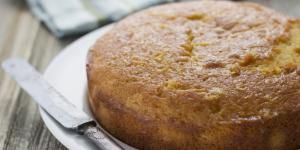
bizcocho de nata casero muy esponjoso